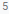
Number: 5